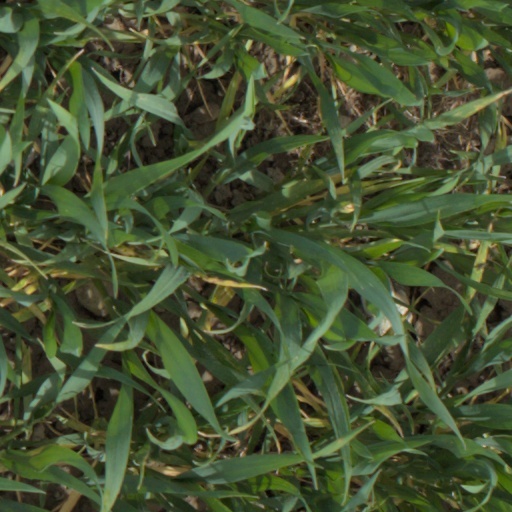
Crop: wheat